Otra película de huevos y un pollo

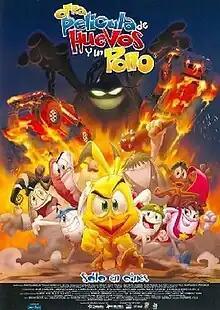
Theatrical release poster

Otra película de huevos y un pollo (Spanish for "Another Movie about Eggs and a Chick") is a 2009 Mexican animated adventure comedy film produced by a Mexican animation studio Huevocartoon Producciones, and is the sequel to "Una Película de Huevos", as part of the "Huevos" film series.